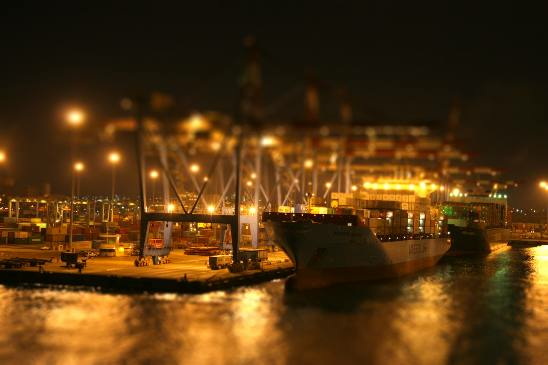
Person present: No